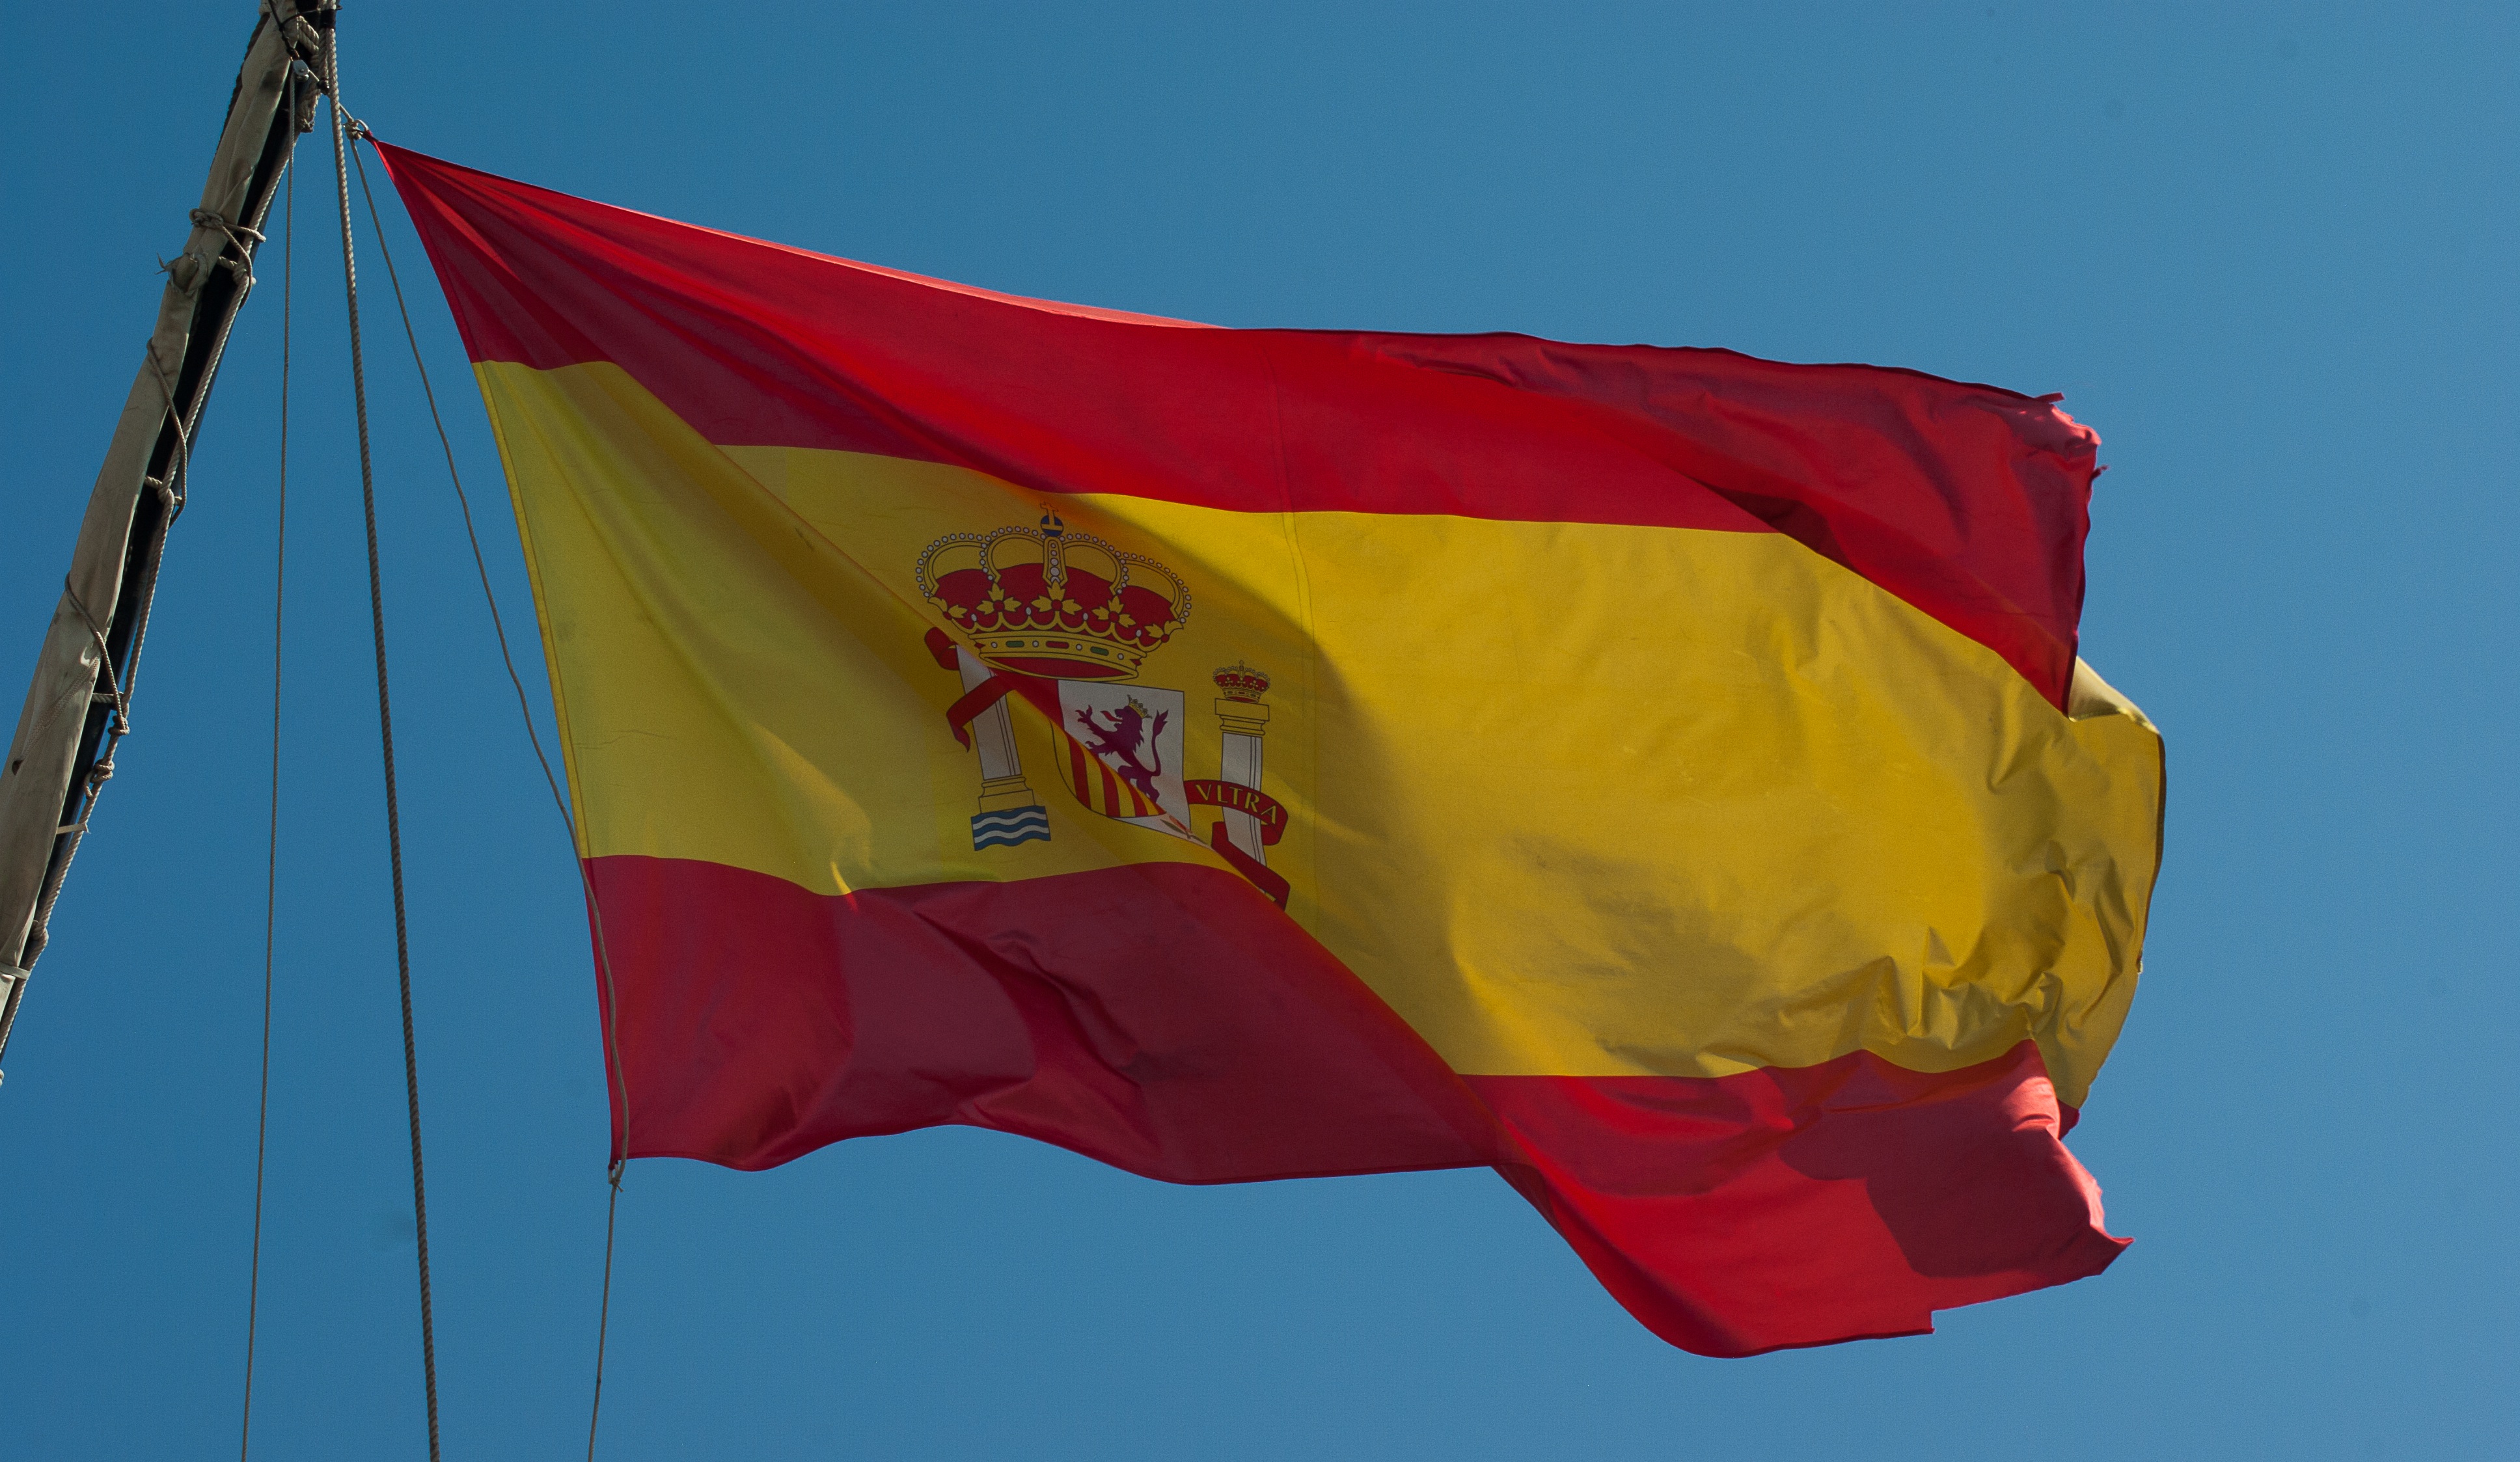
red, color, flag, spain, red flag, spanish flag, flag of the united states